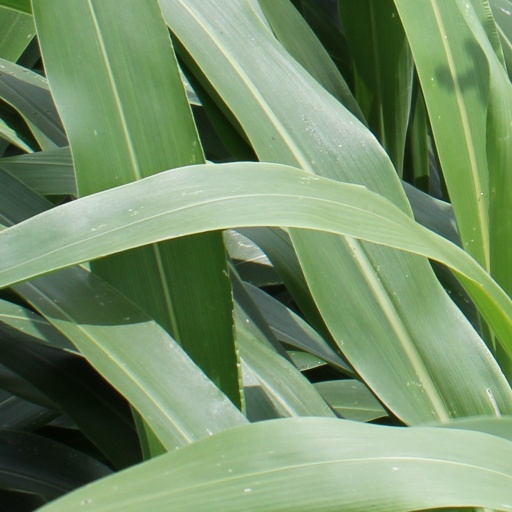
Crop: sorghum